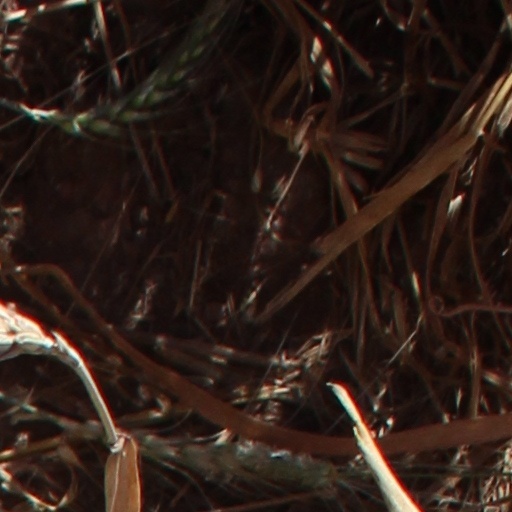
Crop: wheat